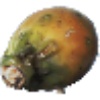
Label: cactus_fruit